Robert Spencer, 1st Baron Spencer of Wormleighton

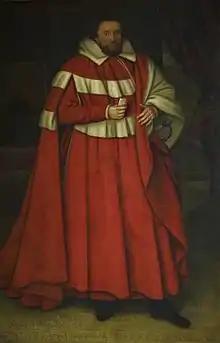
Robert Spencer, 1st Baron Spencer of Wormleighton

Robert Spencer, 1st Baron Spencer of Wormleighton (157025 October 1627) was an English nobleman, peer, politician, landowner, and MP from the Spencer family.